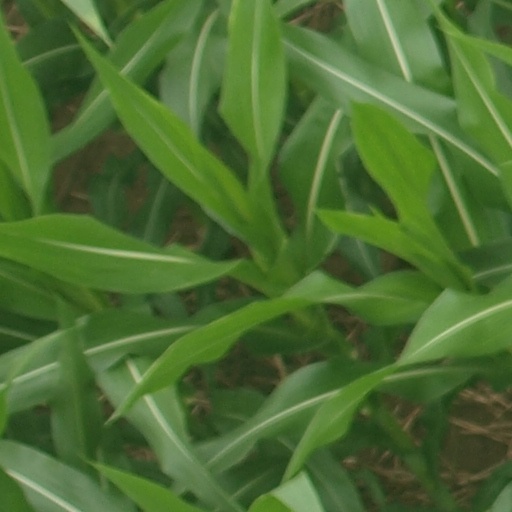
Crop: maize; corn